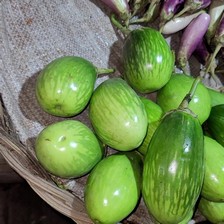
Label: others